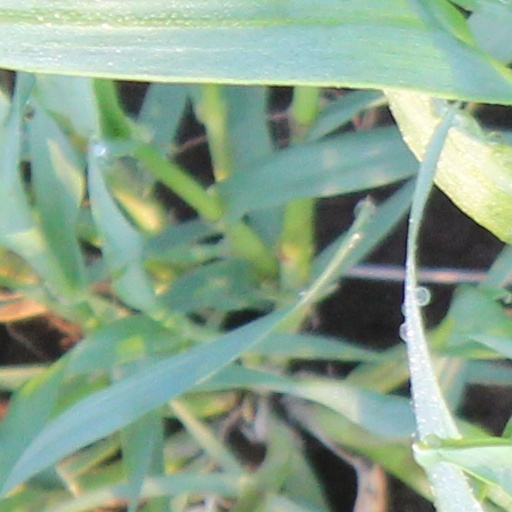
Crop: wheat